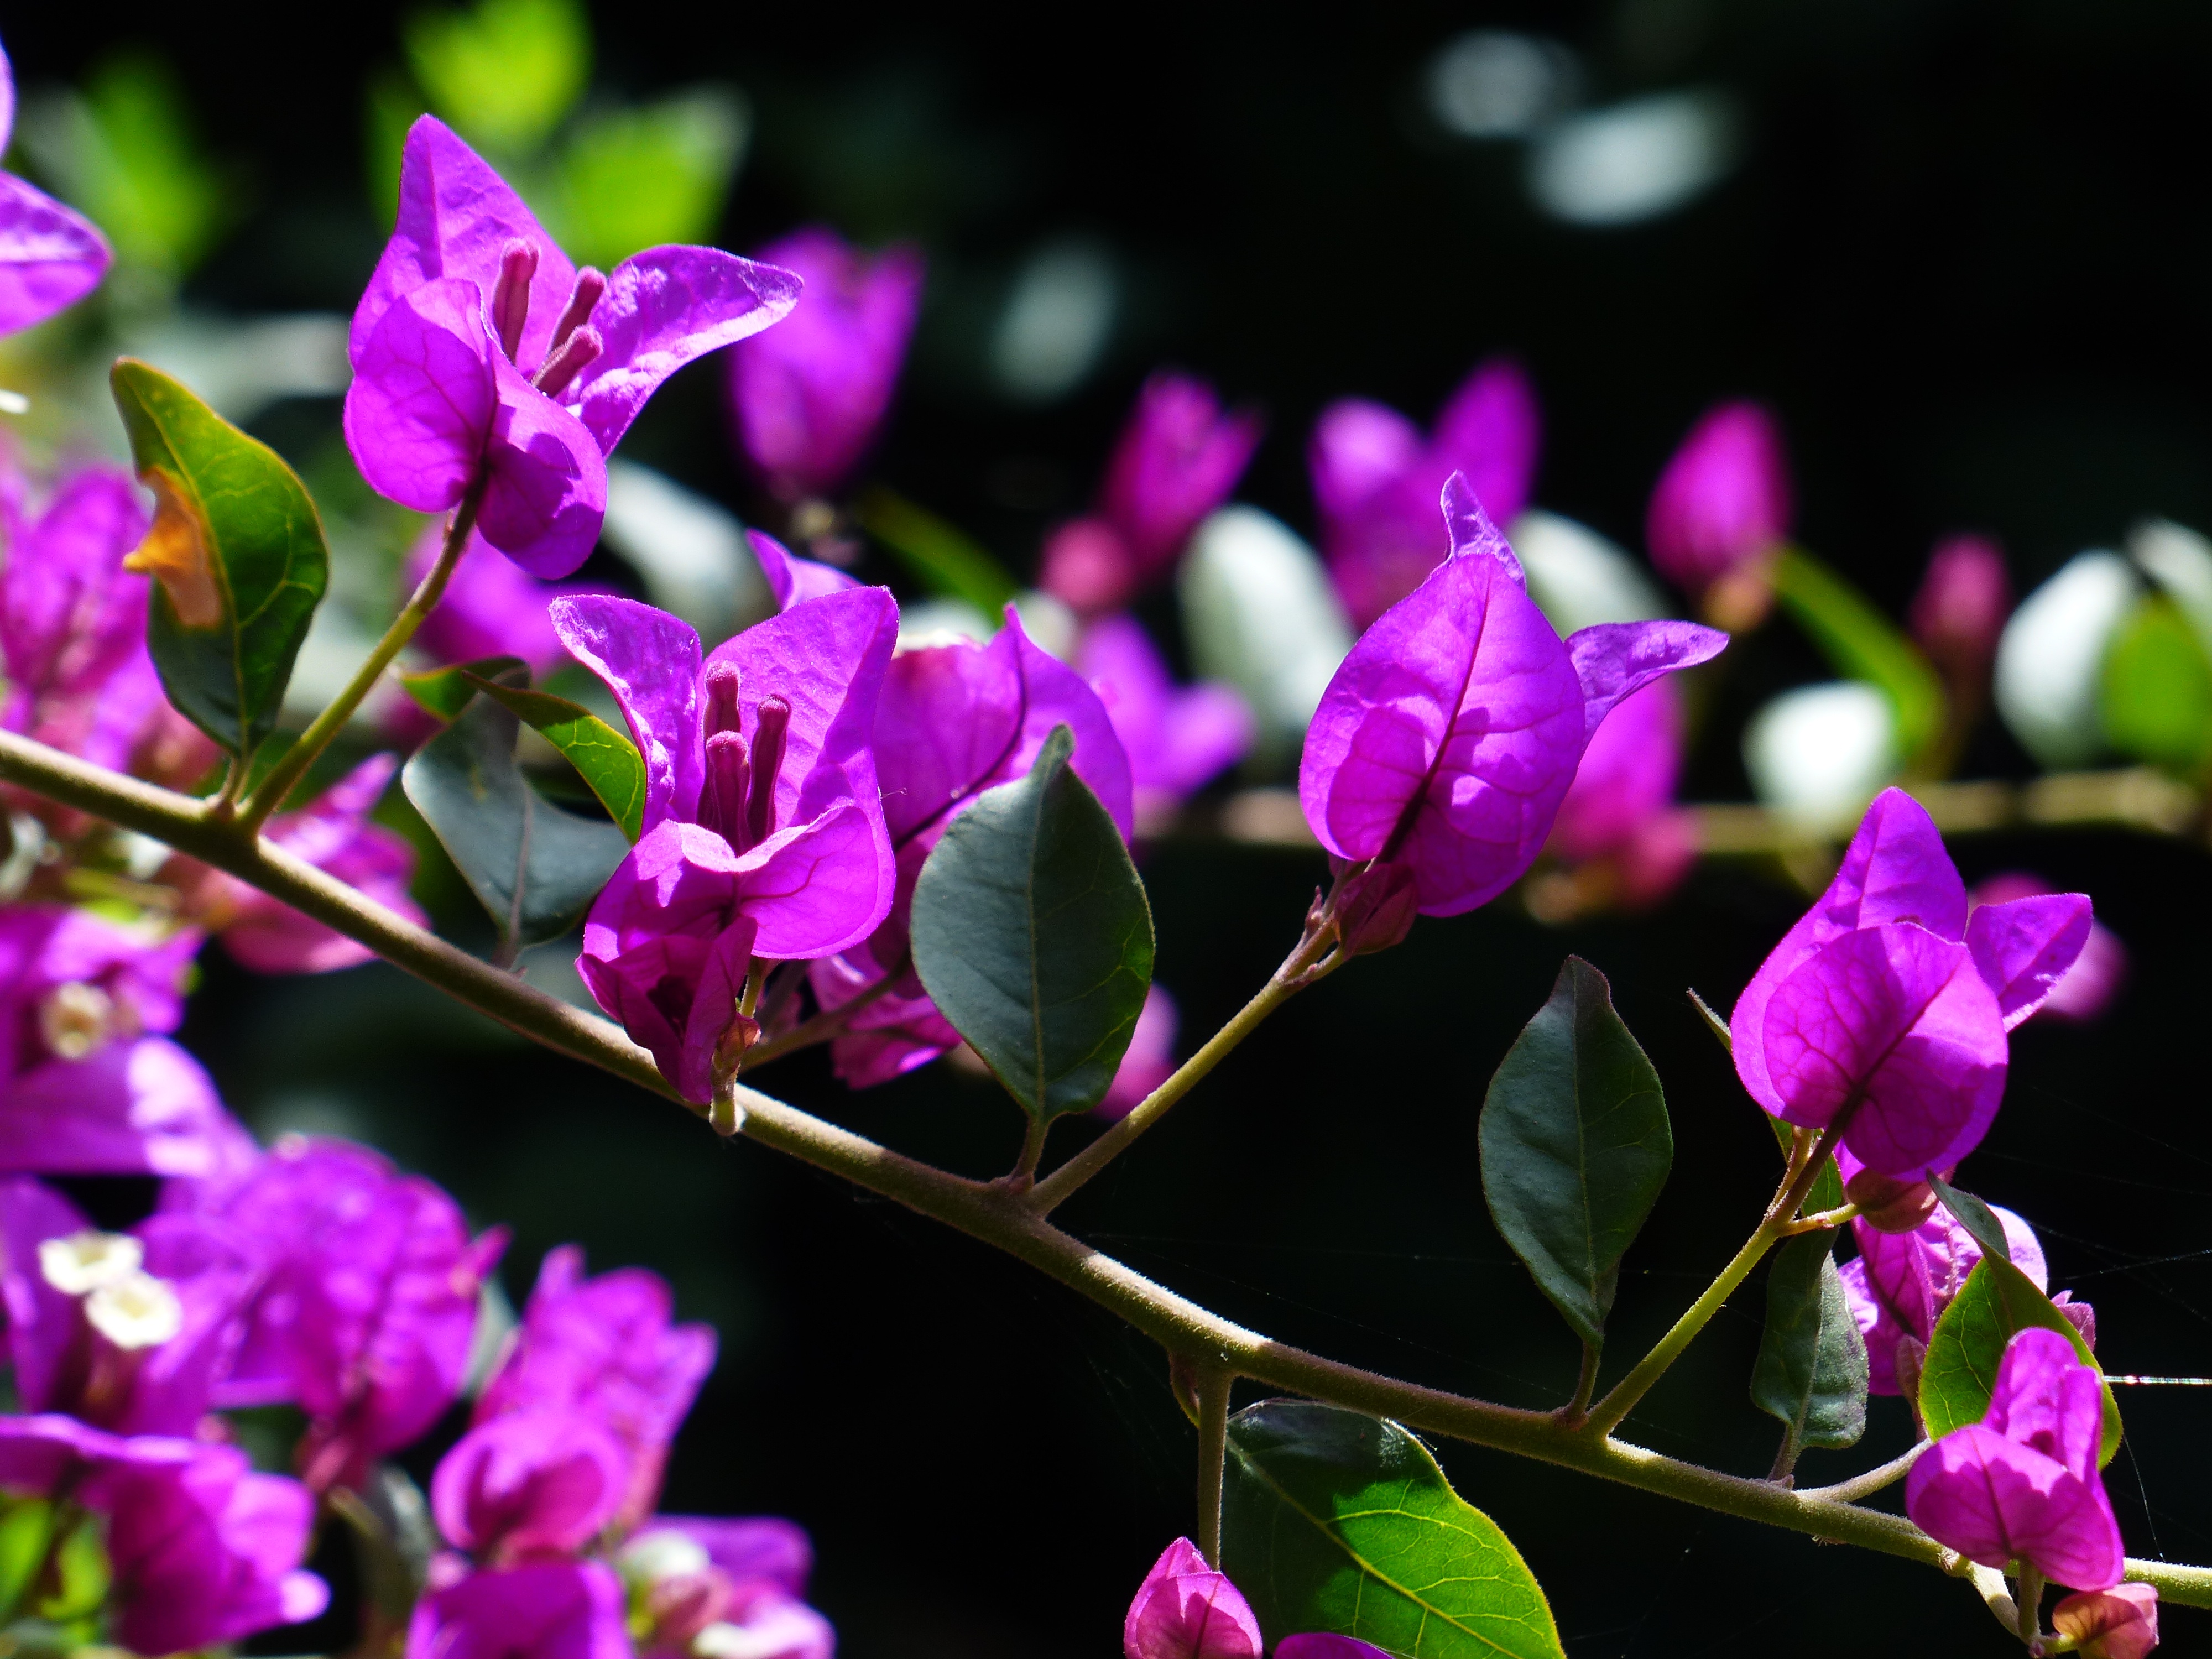
nature, branch, blossom, plant, leaf, flower, purple, petal, bush, color, botany, climber, colorful, pink, flora, wildflower, flowers, shrub, violet, bright, bougainvillea, macro photography, ornamental plant, flowering plant, intensive, triple flower, bougainville, nyctaginaceae, four o clock plant, bougainvillea glabra, land plant, kahle hook flower